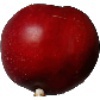
Label: nectarine